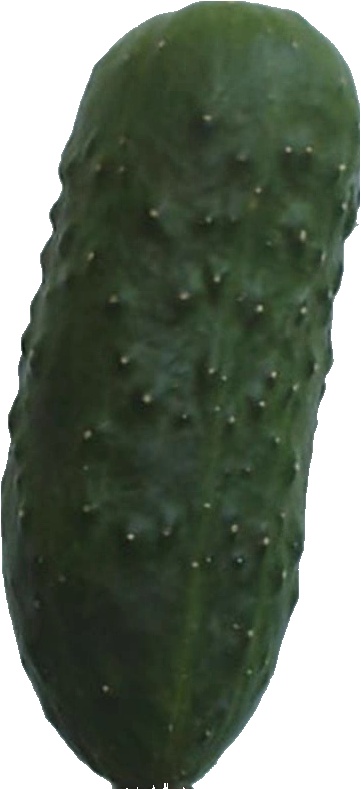
Label: cucumber_1